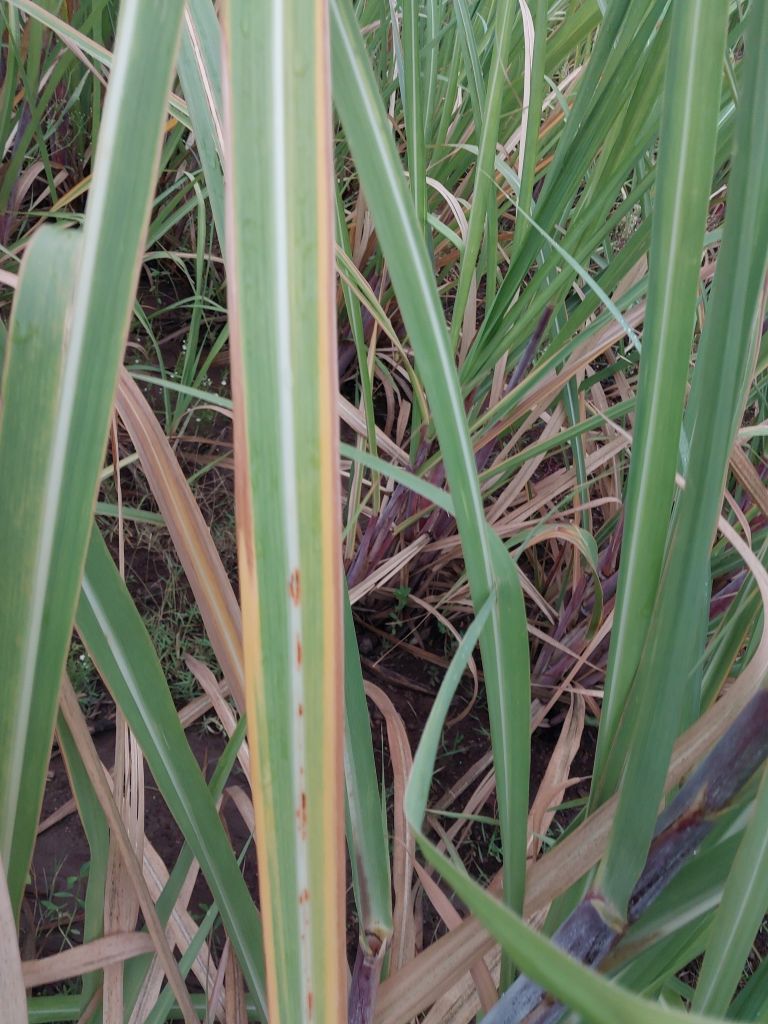
Label: Brown Spot